Mazaly Aguilar

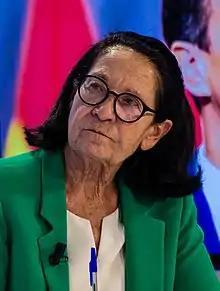

Mazaly Aguilar Pinar (born 20 September 1949) is a Spanish politician of the political party Vox, who was elected as a Member of the European Parliament in 2019.